1957 Argentine Constitutional Assembly election

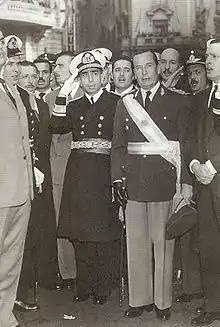
The Argentine military backed Aramburu's call for a constitutional assembly.

"Neither victors nor vanquished" were to emerge from the Revolución Libertadora ("Liberating Revolution") that violently deposed Argentina's populist President Juan Perón in September 1955, and despite the pressure against it, General Eduardo Lonardi's catchphrase became government policy in October: he negotiated personally with Perón's chief supporters, the 2.5 million-member CGT labor union, and formed the Civilian Advisory Council.